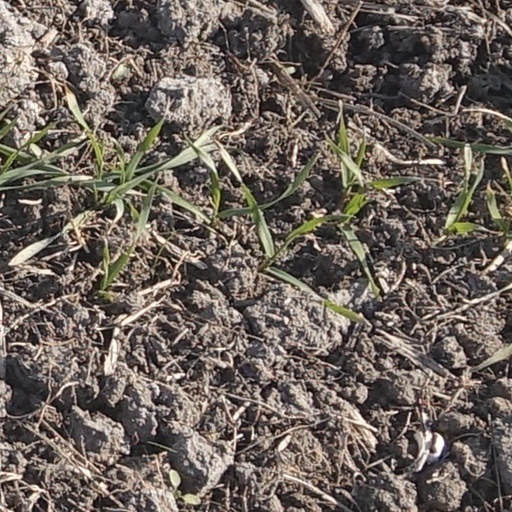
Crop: wheat